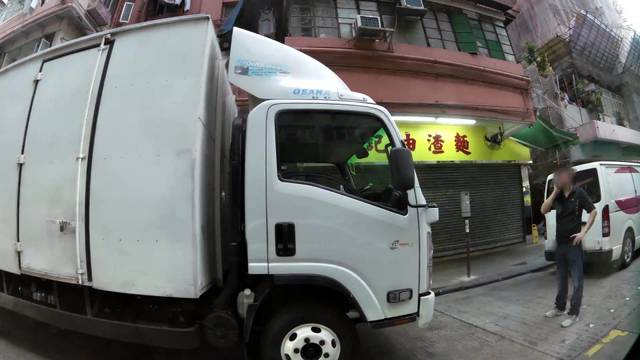
Region: China
Coordinates: 22.322, 114.164